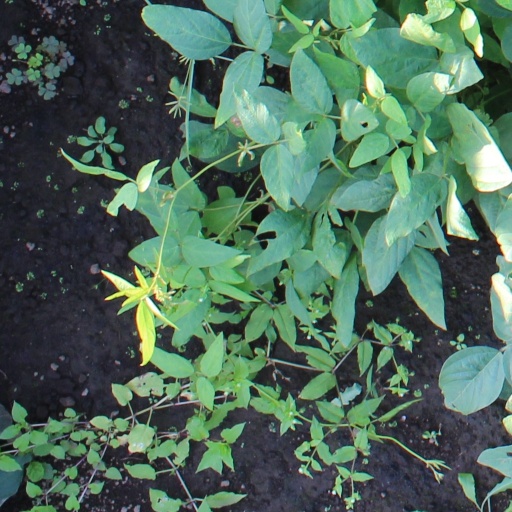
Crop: soybean